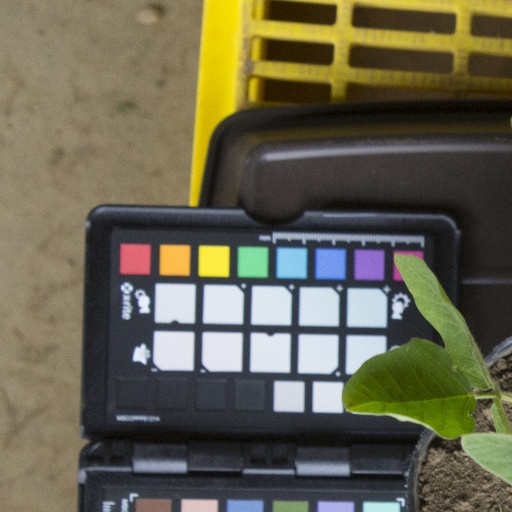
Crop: soybean